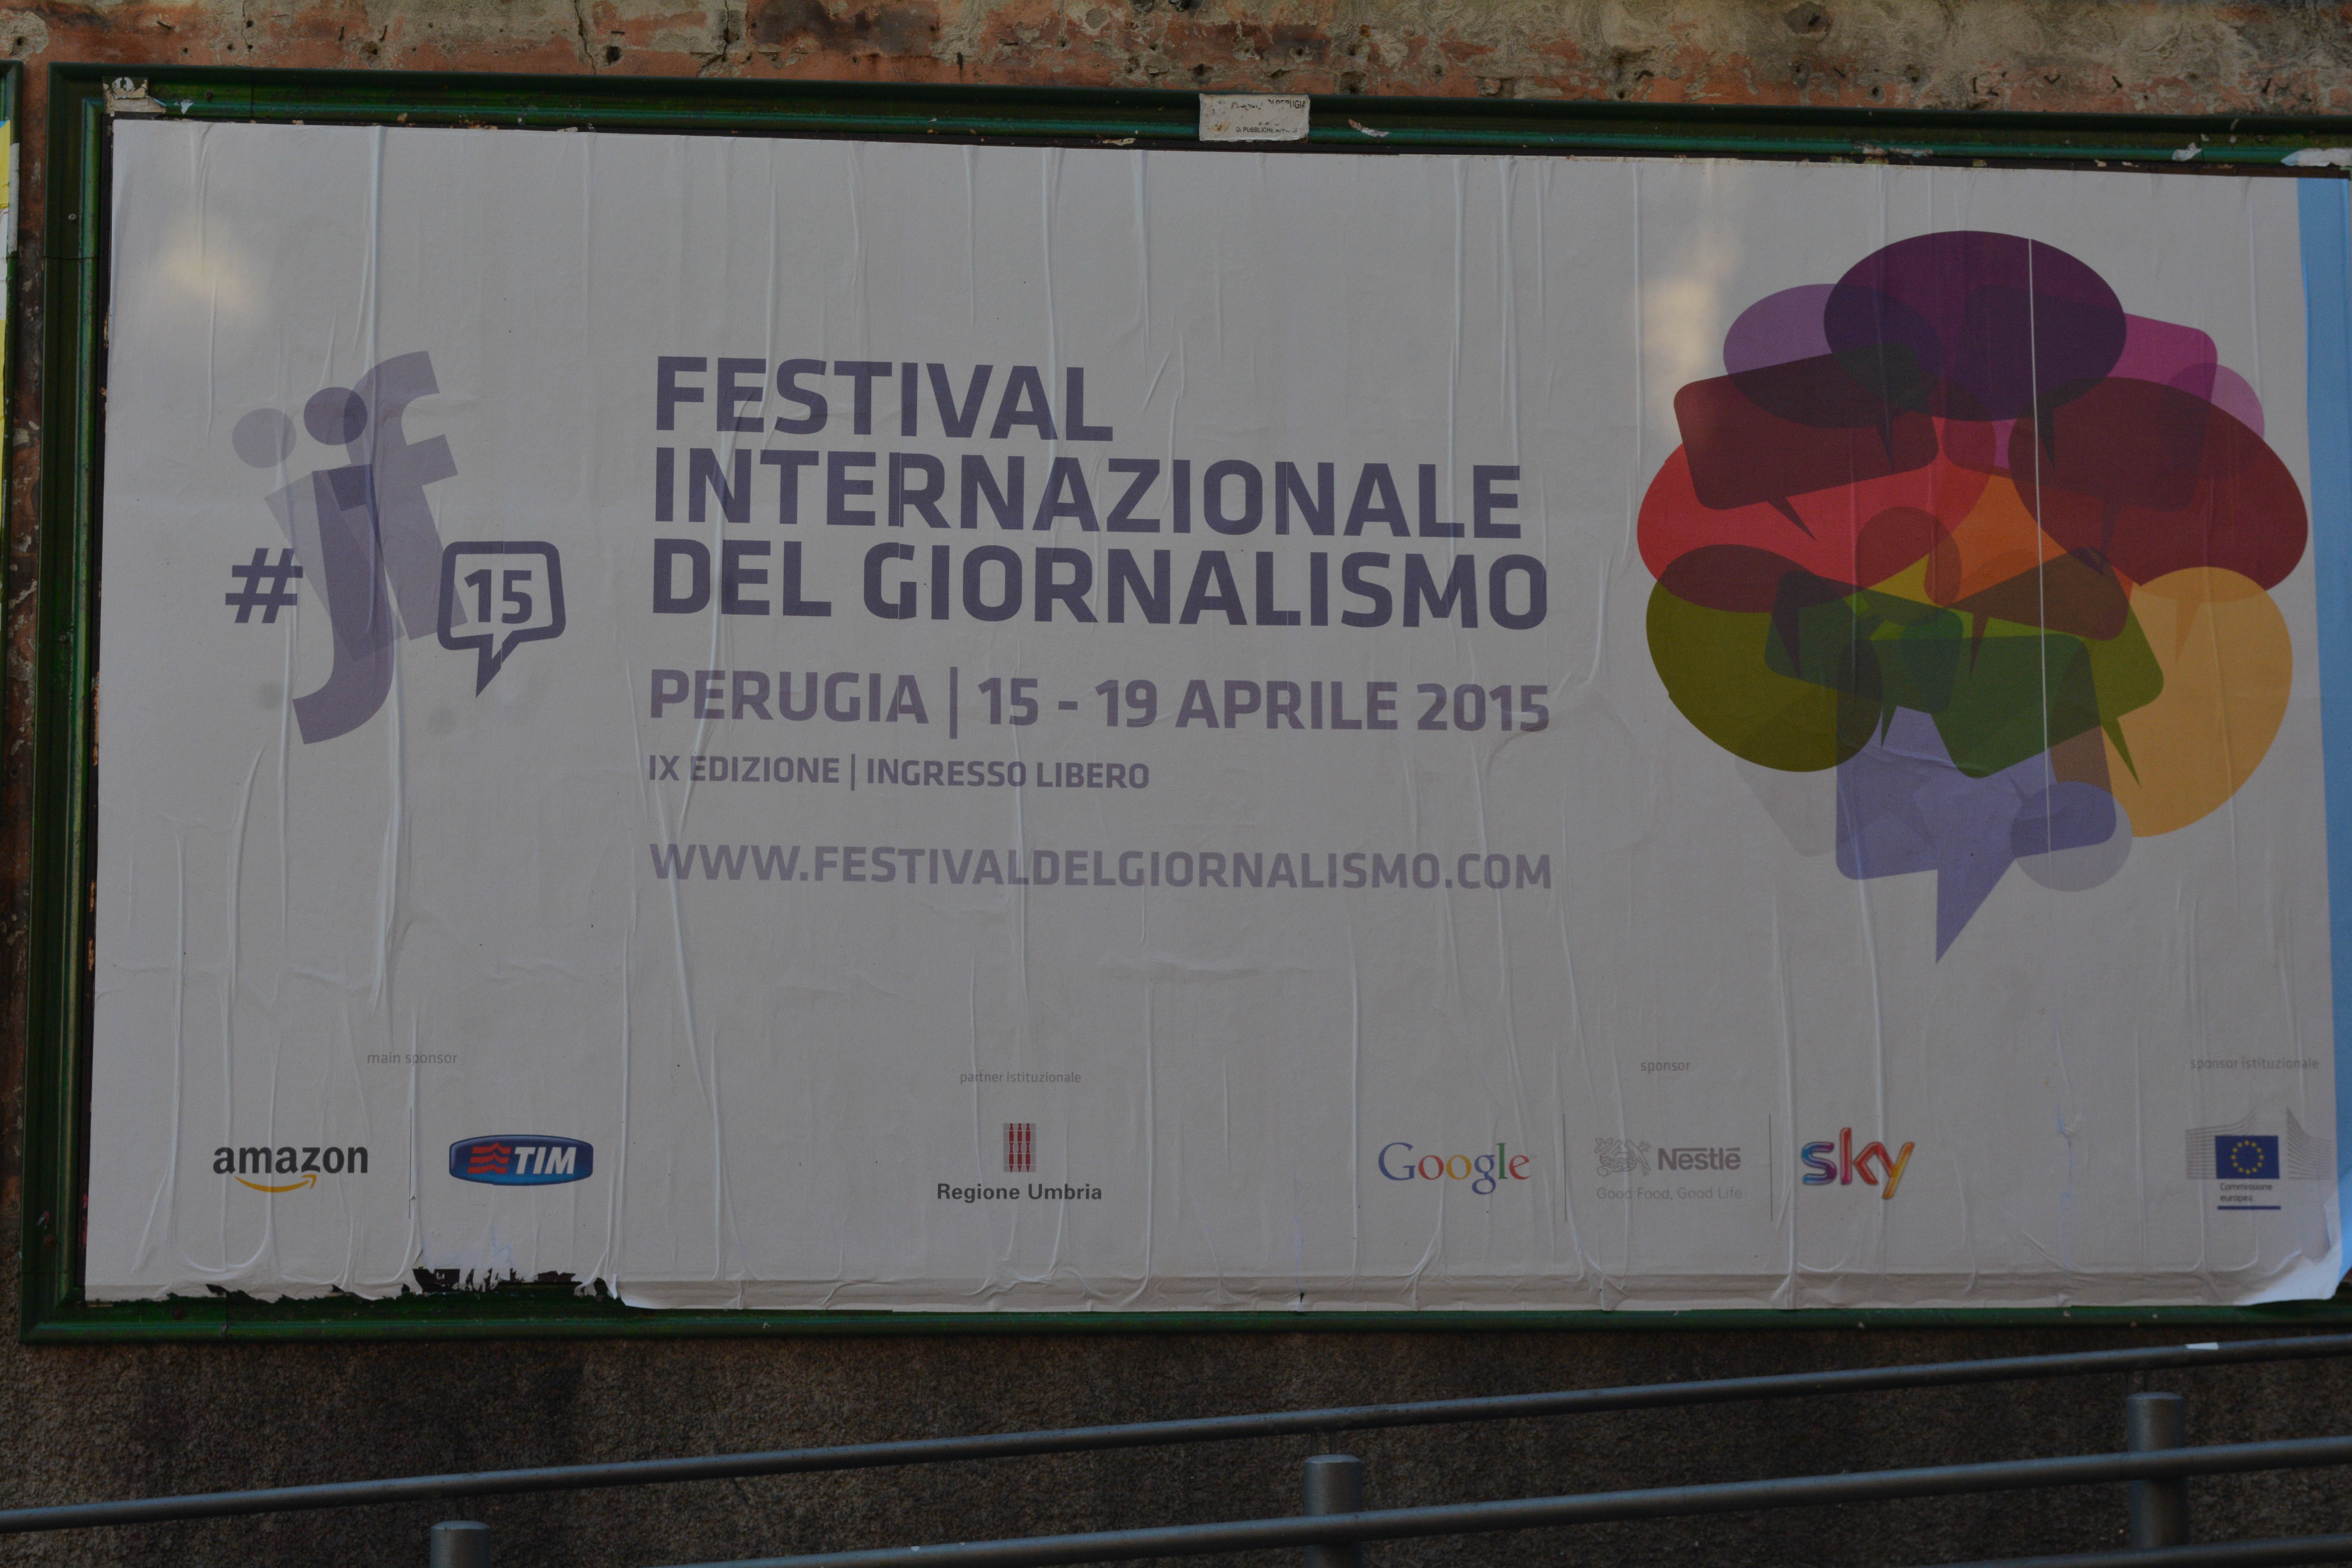
advertising, sign, banner, signage, art